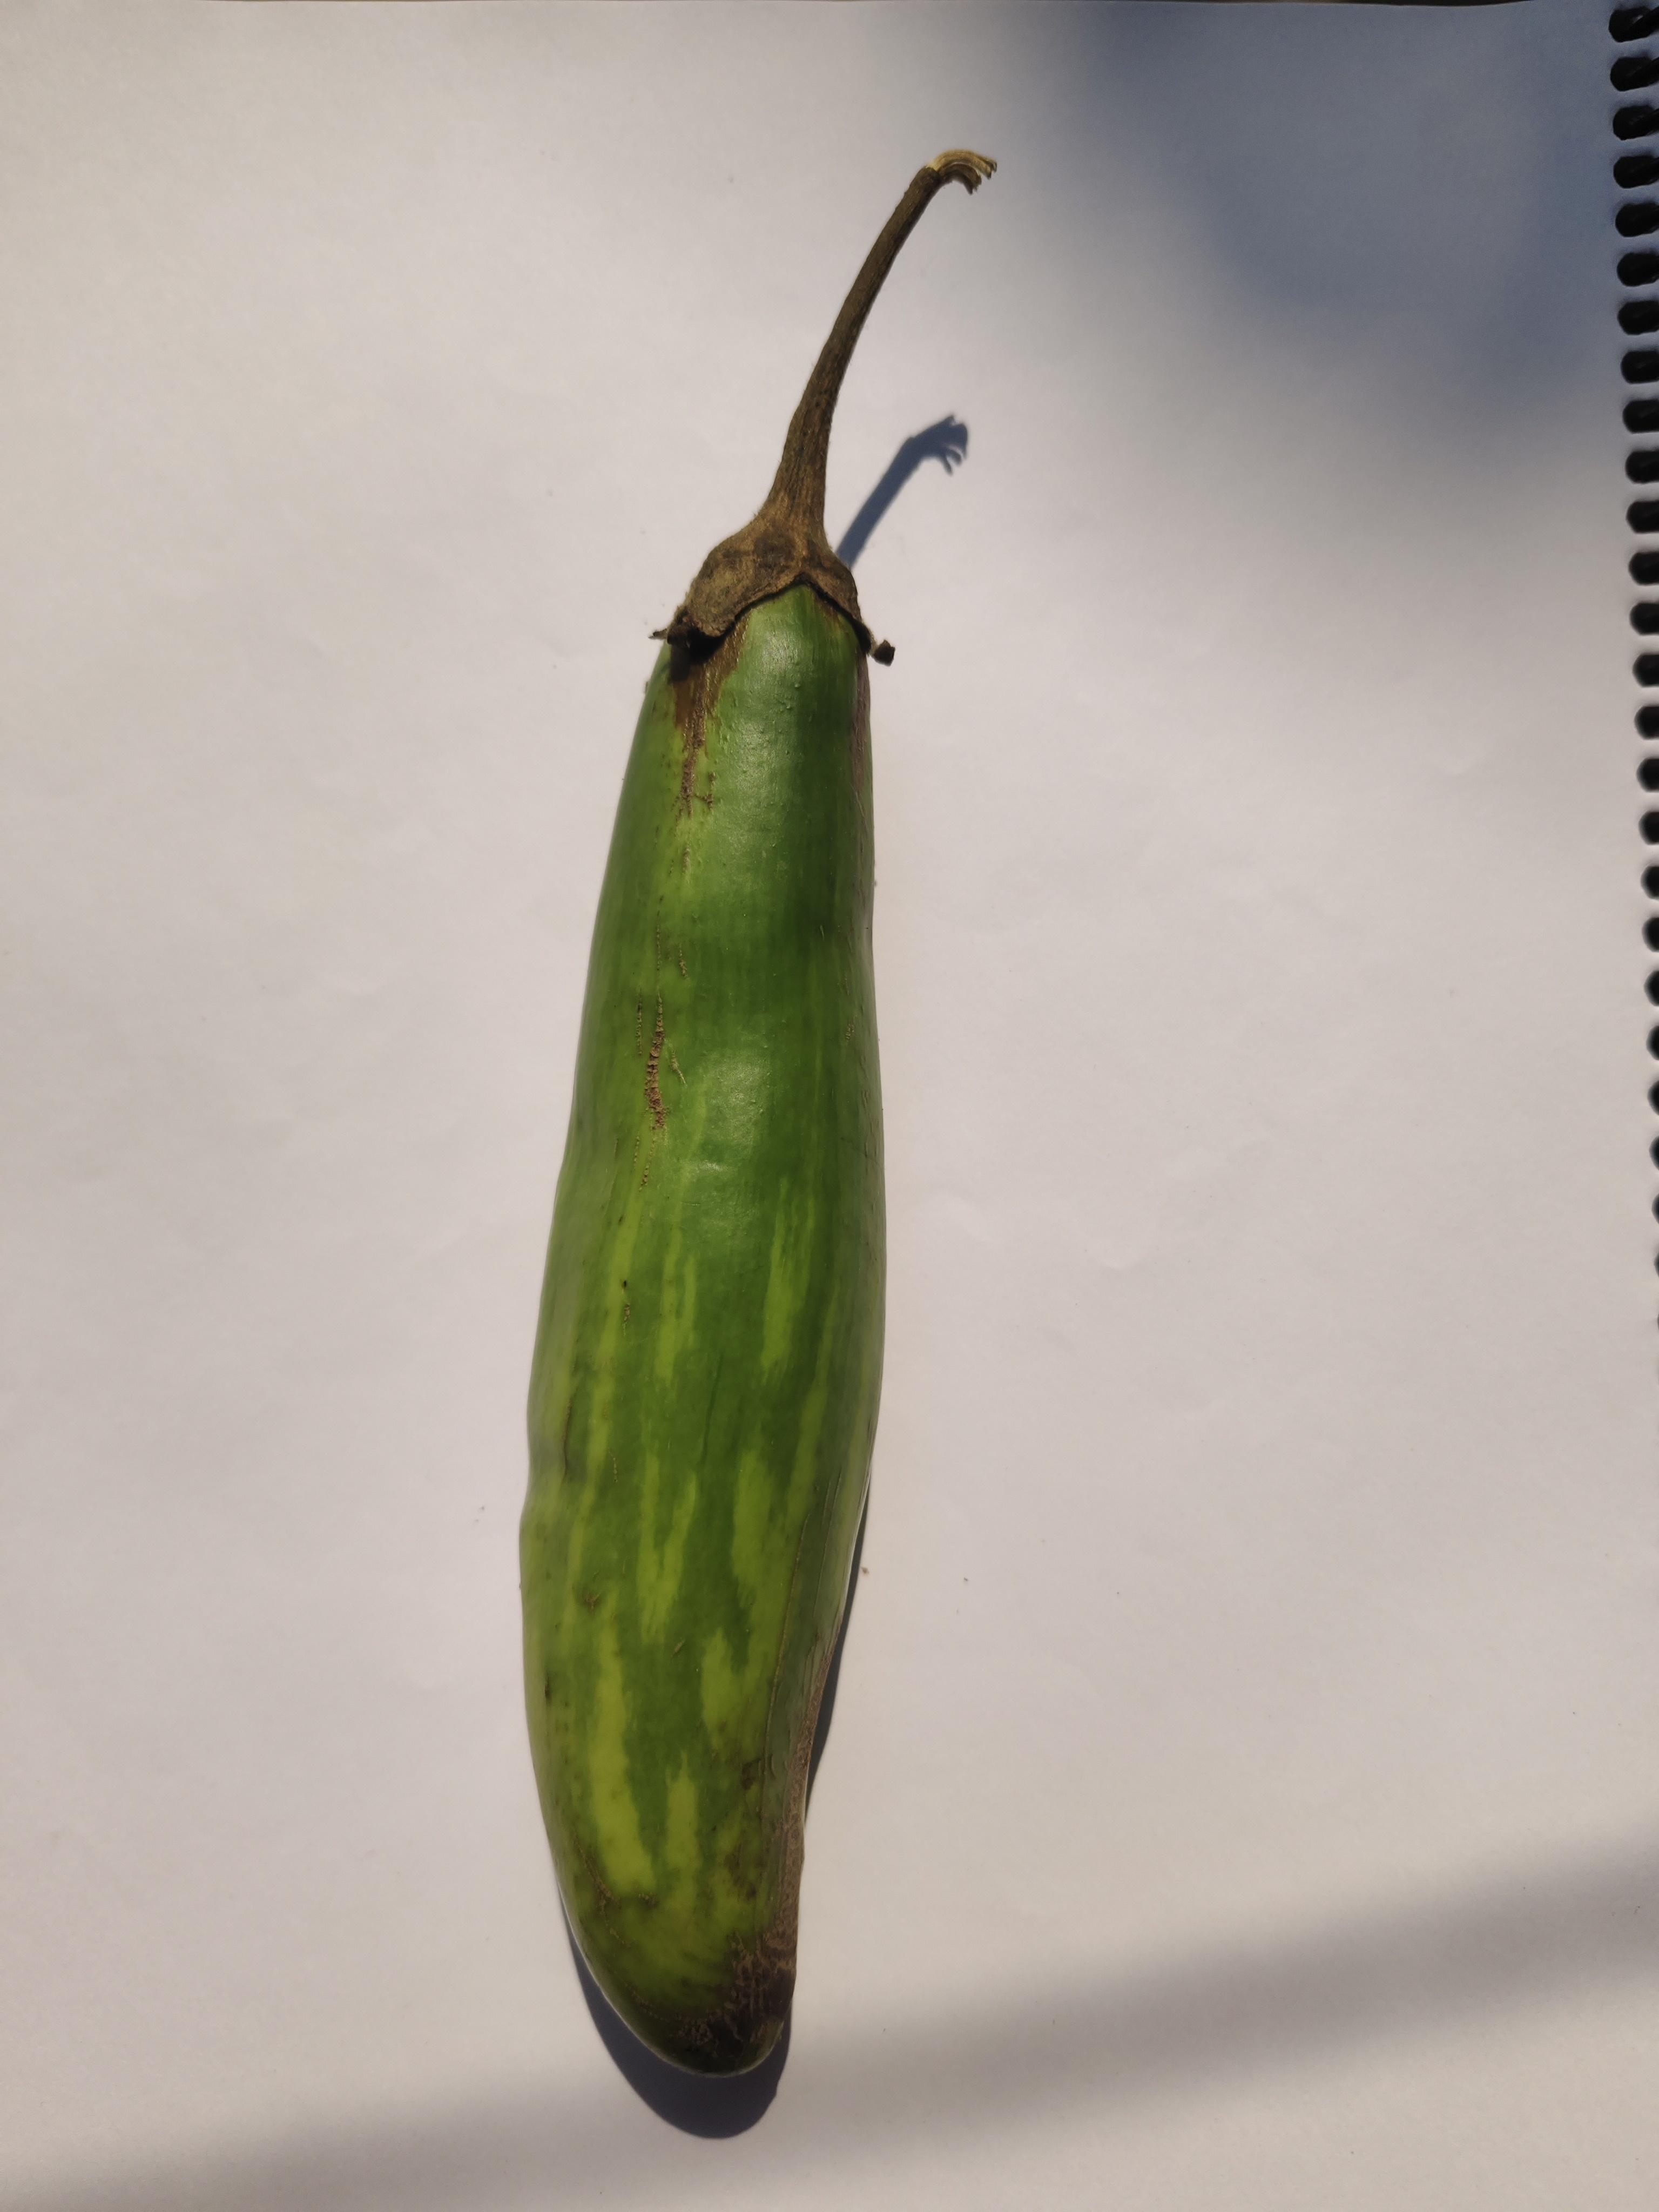
Label: Brinjal